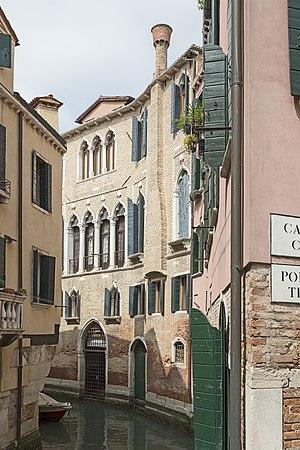
San Polo est le plus petit des six sestieri de Venise.
Carlo Osvaldo Goldoni, né le 25 février 1707 à Venise et mort le 6 février 1793 à Paris, est un auteur dramatique italien, de langues italienne, vénitienne et française. Créateur de la comédie italienne moderne, il s’était exilé en France en 1762 à la suite de différends esthétiques avec ses confrères.
Venise est une ville côtière du nord-est de l'Italie, sur les rives de la mer Adriatique. Elle s'étend sur un ensemble de 121 petites îles séparées par un réseau de canaux et reliées par 435 ponts. Située au milieu de la lagune vénète, entre les estuaires du Pô et du Piave, Venise est renommée pour cet emplacement exceptionnel ainsi que pour son architecture et son patrimoine culturel, qui lui valent une inscription au patrimoine mondial de l'UNESCO.
Le rio di San Tomà est un canal de Venise dans le sestiere de San Polo.